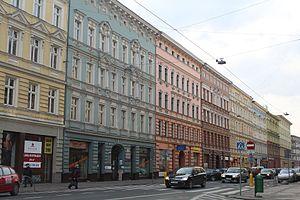
Le quartier Centrum est un quartier de Szczecin, situé dans le Śródmieście arrondissement. Il est composé du centre de la ville. Sa population est de 17 497, et sa superficie est de 1 km². Centrum signifie en polonais: «mitan», «milieu» et dans ce cas-ci «centre-ville». Le quartier est créé en 1990. Le quartier de Centrum comprend le siège du gouvernement municipal.